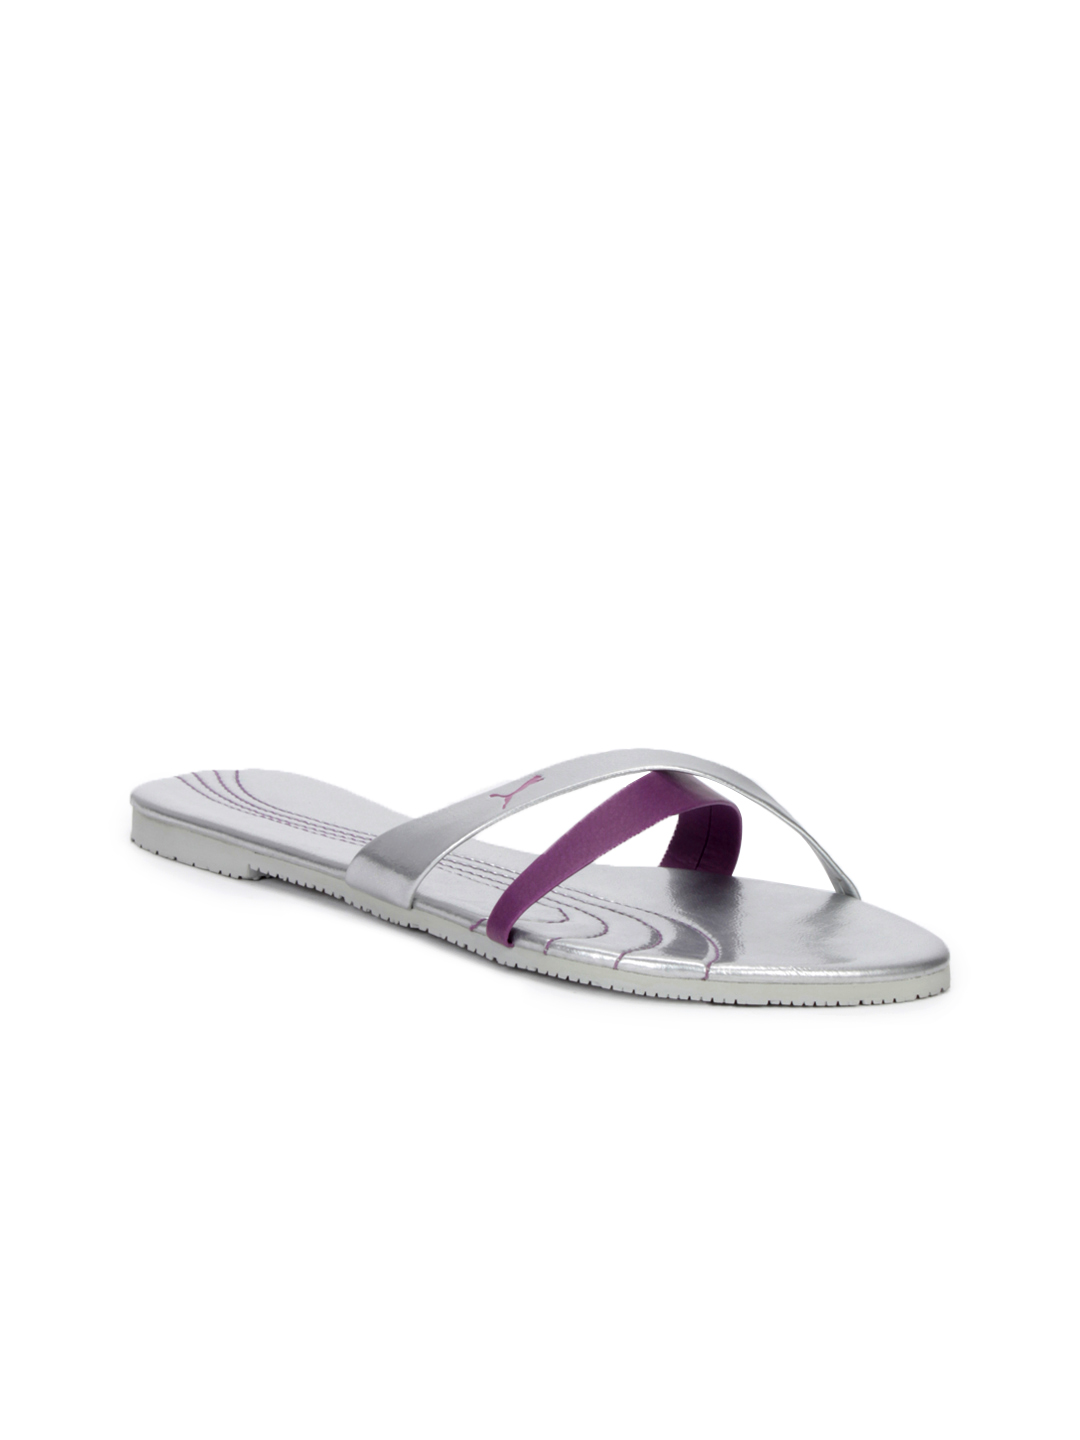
Puma Women Grace Silver Sandals
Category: Footwear / Shoes / Flats
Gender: Women
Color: Silver
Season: Summer 2012
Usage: Casual